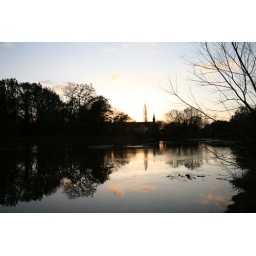
The pond was only frozen like a mirror on this side; the breeze was rippling the water in the middle.